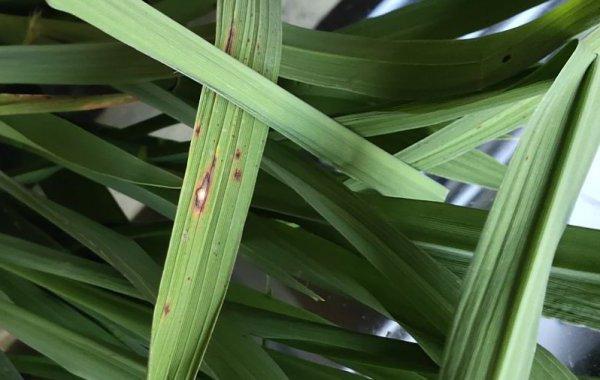
Plant: Rice
Disease: rice blast